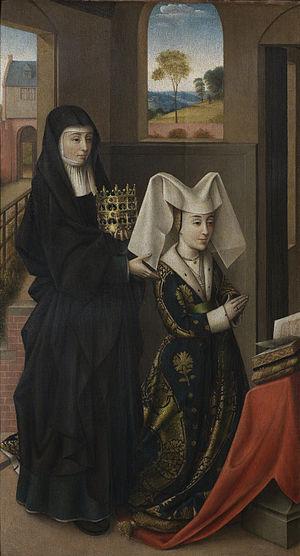
Isabelle de Portugal avec sainte Élisabeth ou Sainte Élisabeth présentant Isabelle de Portugal est un tableau du peintre flamand Petrus Christus. Huile sur panneau de 59 × 33 cm, il est réalisé entre 1457-1460. Il est actuellement exposé au Groeningemuseum, de Bruges.
Primitifs flamands. Trésors de Marguerite d'Autriche est une exposition du 8 mai au 26 août 2018 au monastère royal de Brou de Bourg-en-Bresse.
Le musée Groeninge est un musée abritant une importante collection de primitifs flamands situé à Bruges en Belgique. La fondation de la collection date de la création de l'Académie communale des Beaux-Arts au début du XVIIIᵉ siècle. Construite en 1929-1930, puis agrandie en 1994, sur les plans de Joseph Viérin, la galerie a fait l'objet d'une importante rénovation en 2002-2003.